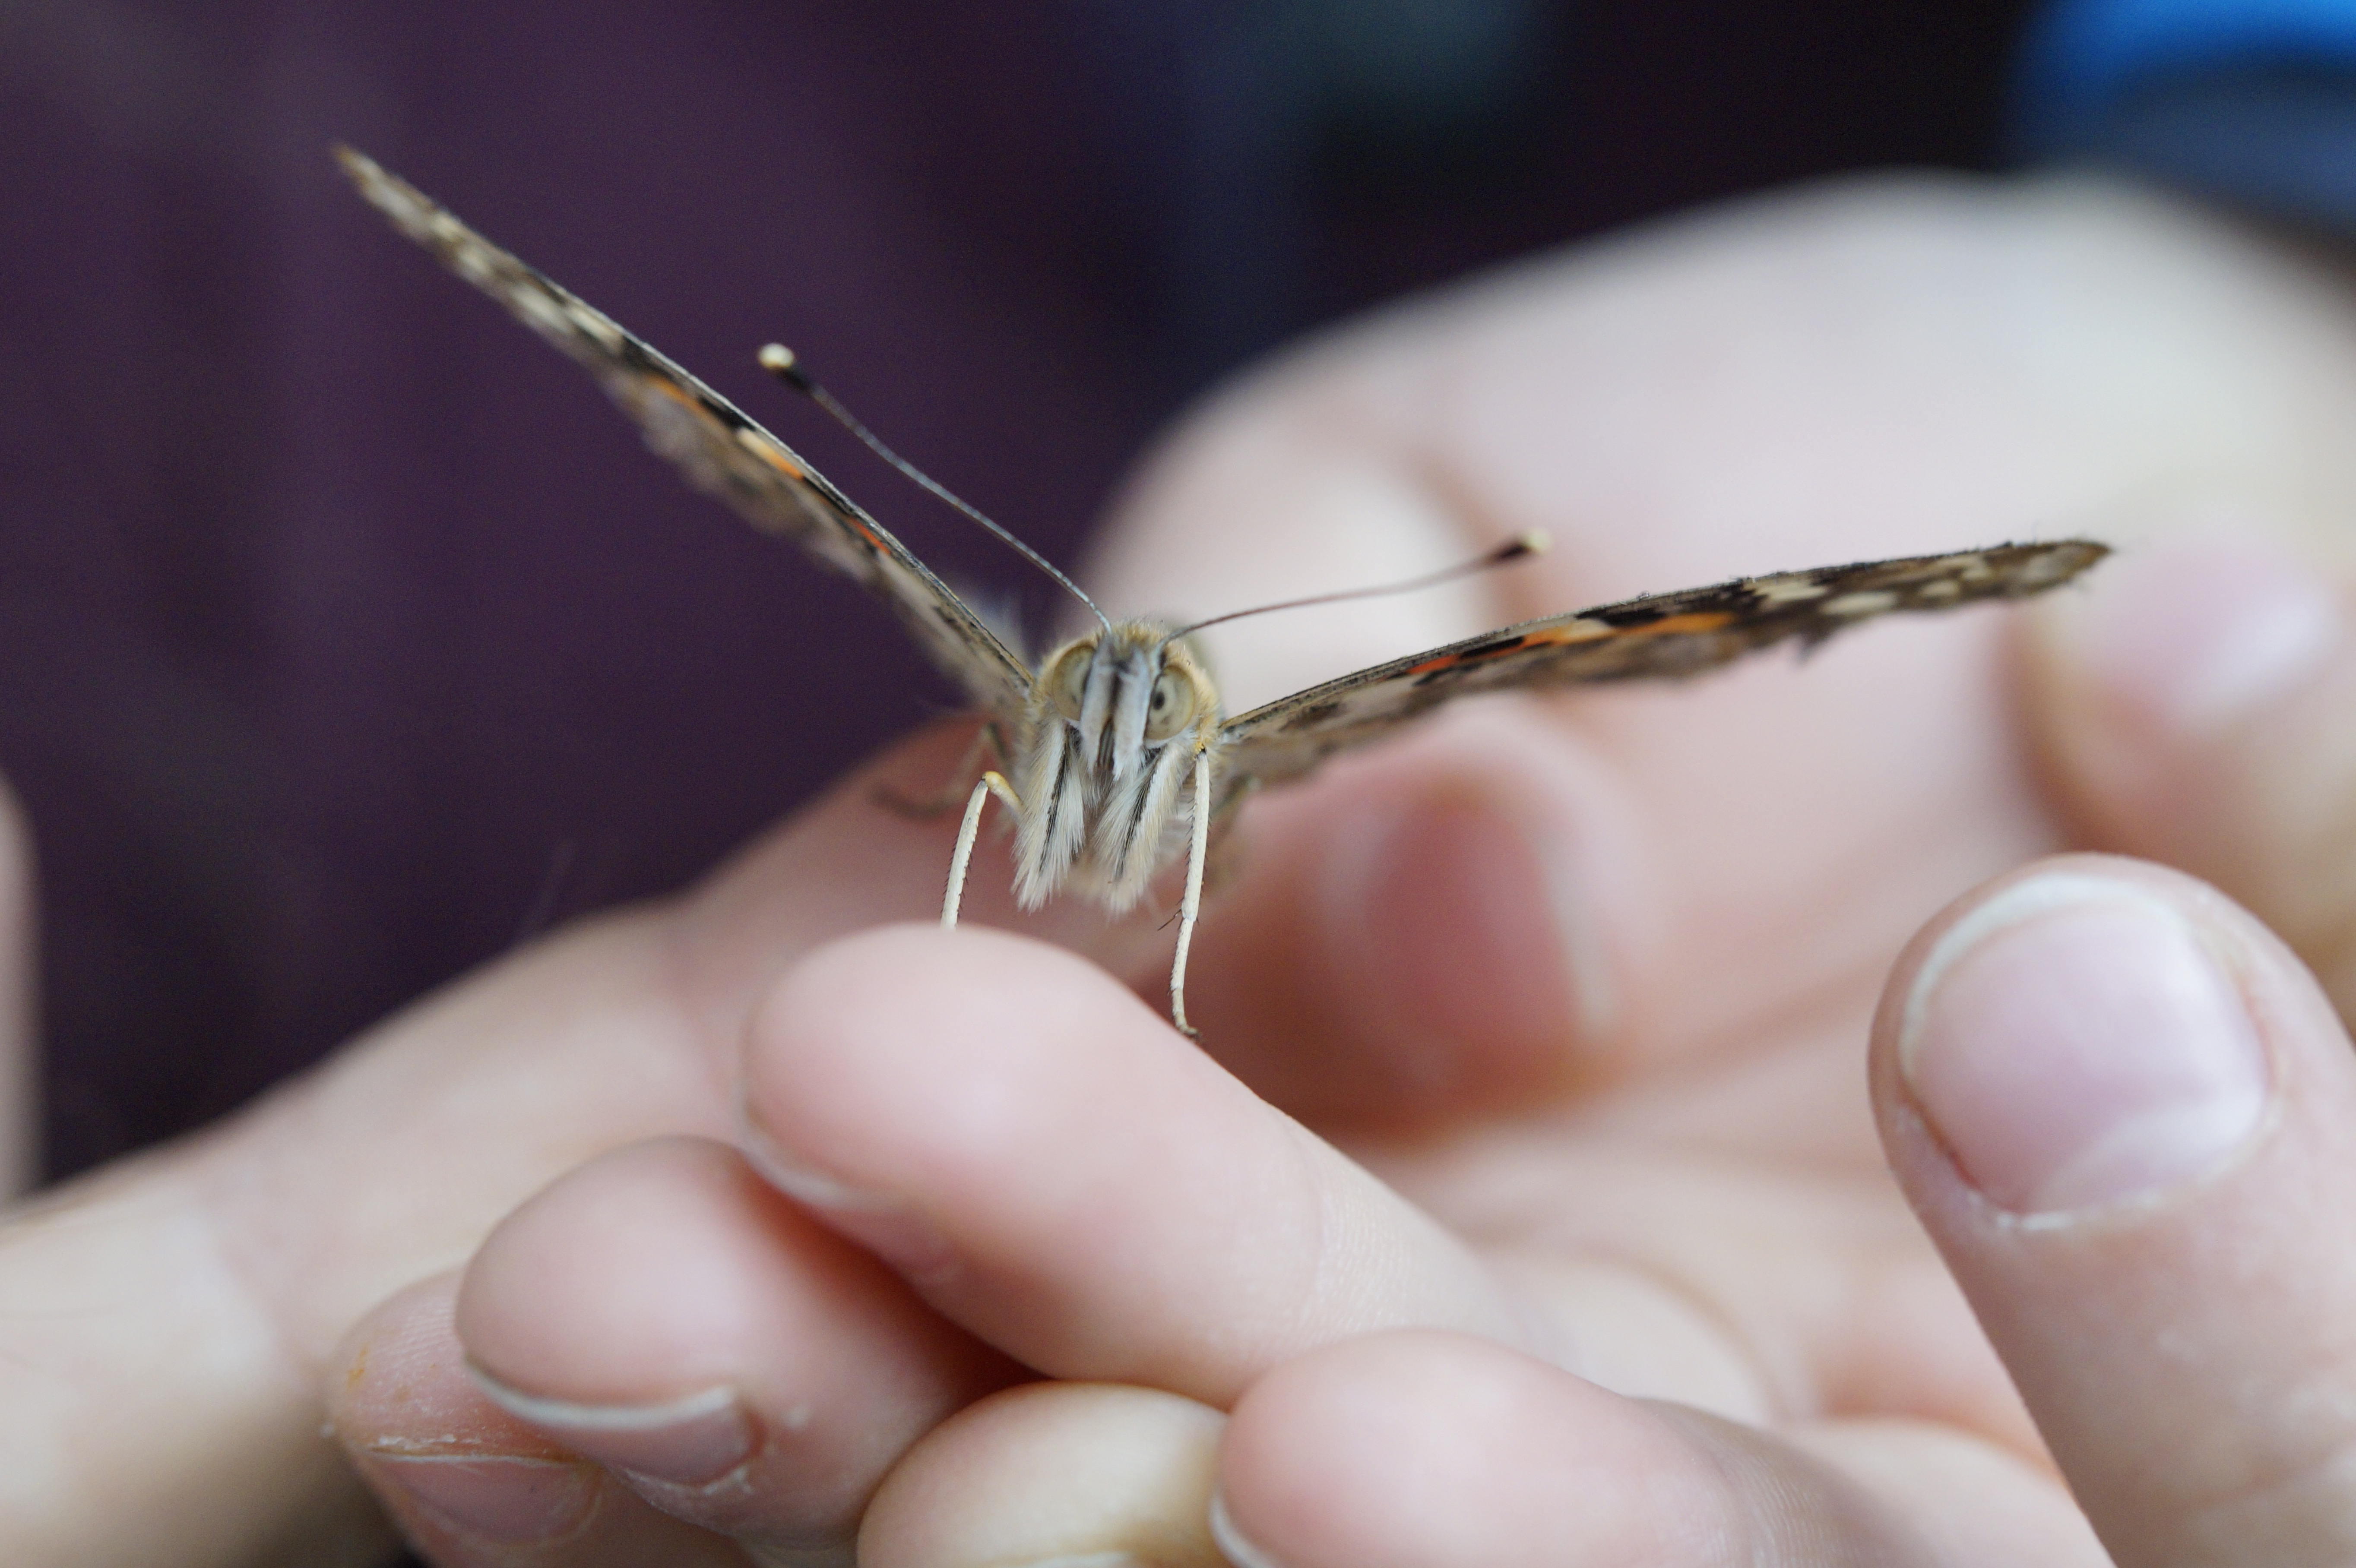
hand, wing, photography, animal, summer, finger, insect, macro, child, butterfly, freedom, close, nail, fauna, invertebrate, close up, face, keep, protection, butterflies, protect, spread, careful, environmental protection, macro photography, from the front, responsibility, carefully, edelfalter, painted lady, child's hand, frontal, leave blank